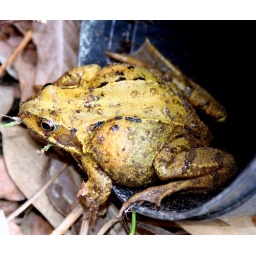
He made me jump by appearing in a flower pot while I was planting out some hellebres this morning.